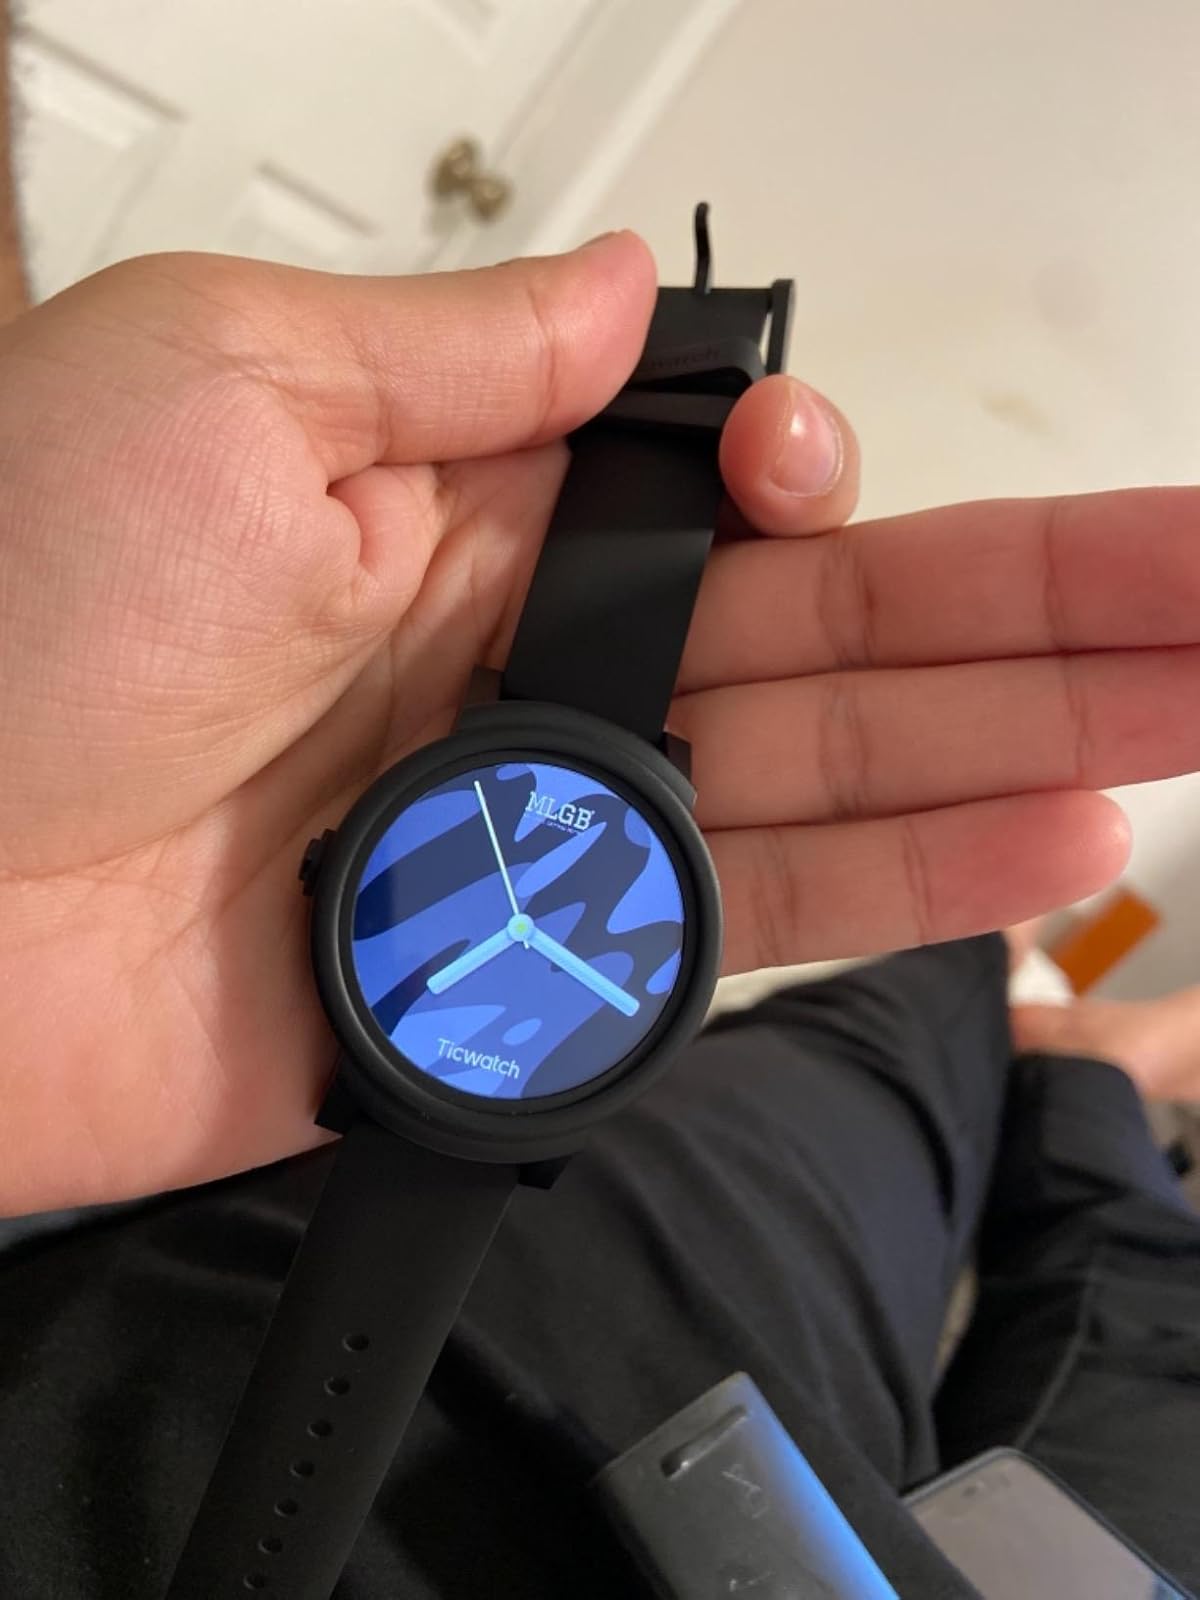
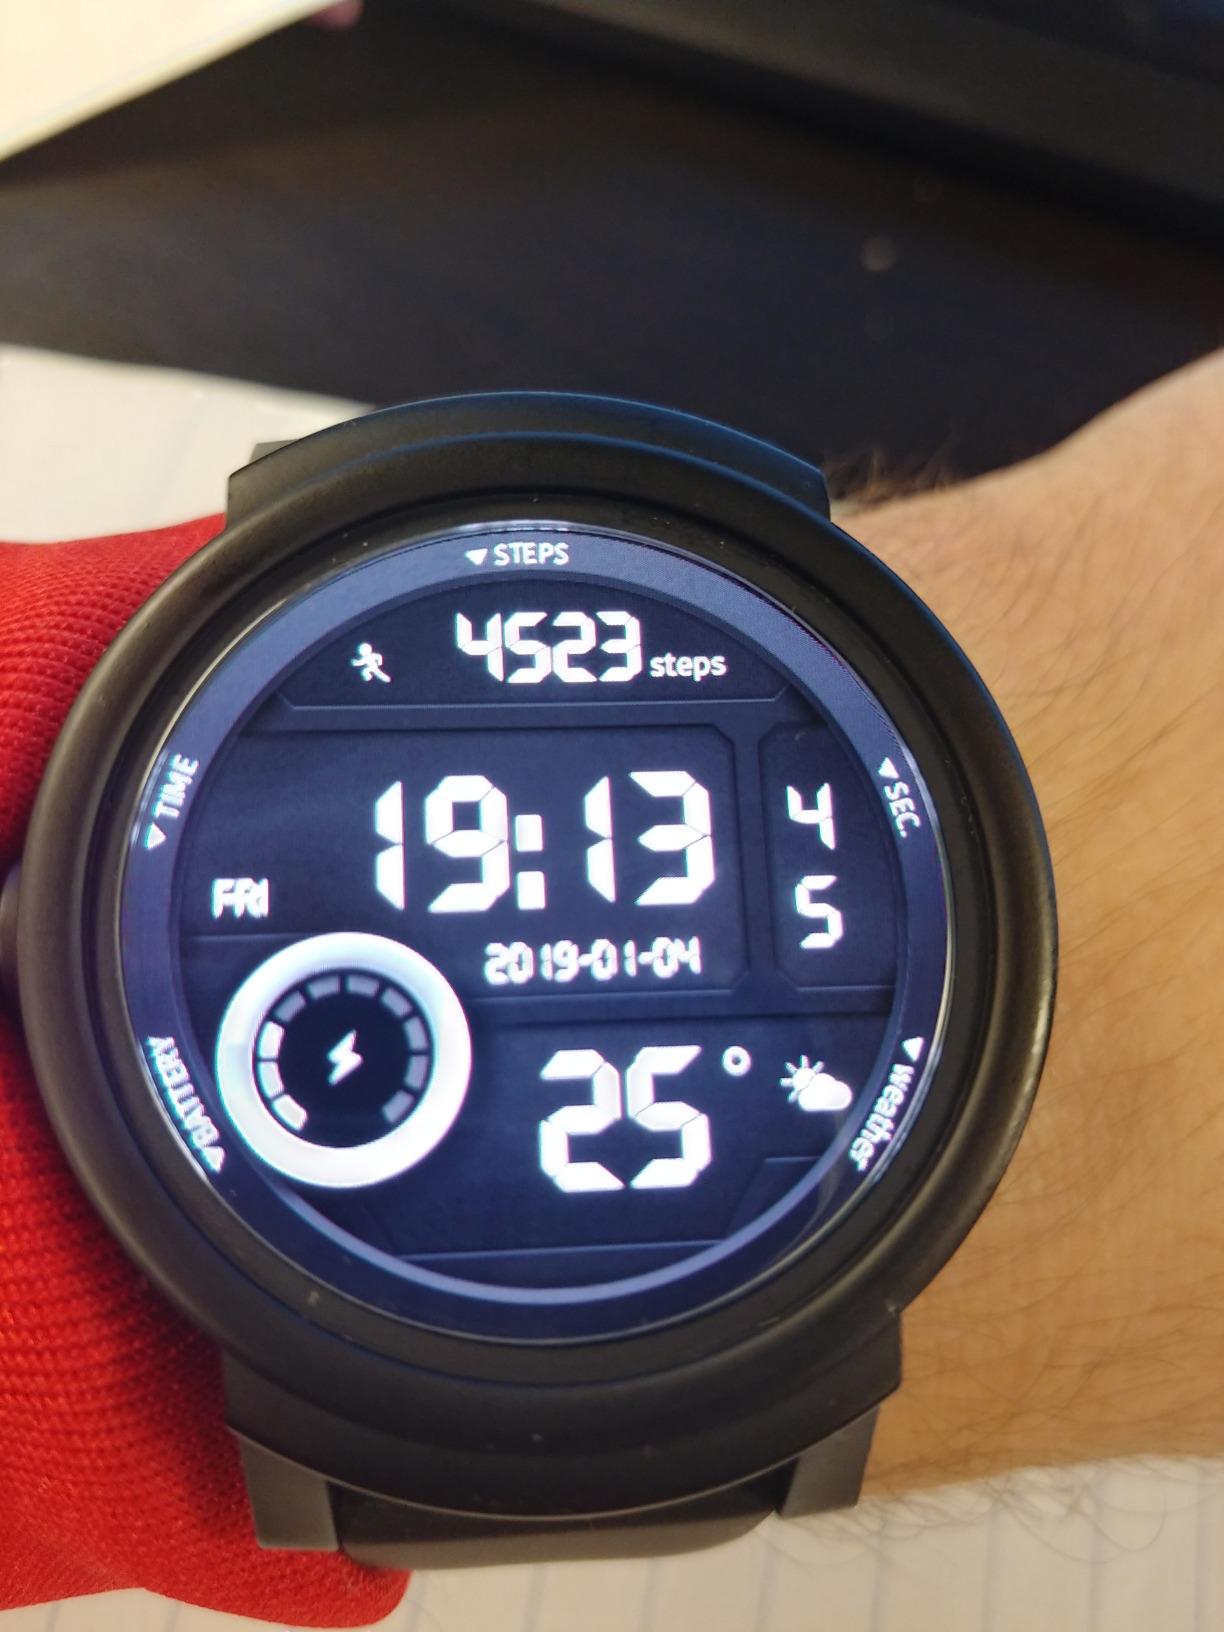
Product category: smartwatch
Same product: yes